Jonathan David

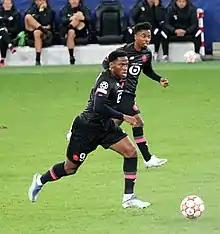
Jonathan David and Angel Gomes against Salzburg in 2021

On August 11, 2020, Ligue 1 side Lille confirmed the signing of David on a five-year contract. The reported fee for David was €30 million, making him the most expensive Canadian transfer to date. He made his competitive debut for Lille on August 22 against Rennes in their Ligue 1 season opener, becoming the first Canadian to play in Ligue 1. After a difficult start to the season, David scored his first goal for Lille on November 22 against Lorient, netting the final goal in a 4–0 victory, and becoming the first Canadian to score in Ligue 1.